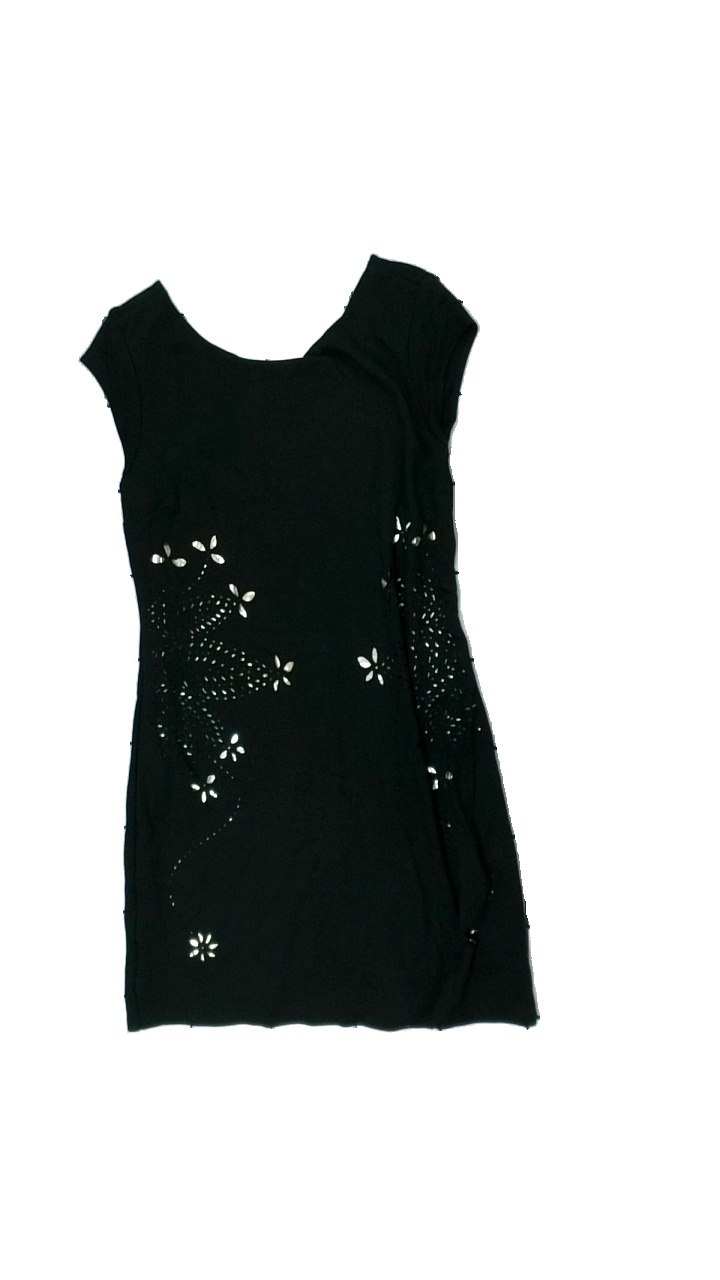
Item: Dress (Ladies)
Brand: Desigual
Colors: Black, Yellow
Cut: Regular
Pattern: Floral print
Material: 100% cotton
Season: All
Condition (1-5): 4
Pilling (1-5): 5
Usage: Reuse
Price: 50-100